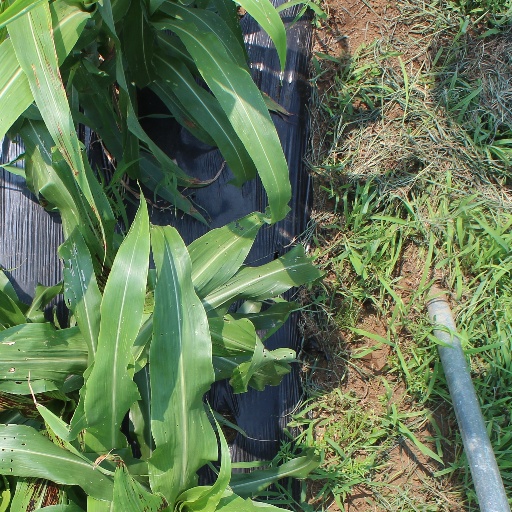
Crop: sorghum